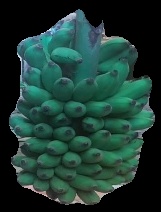
Variety: elakki-bale
Grade: grade2